Ruhi Su

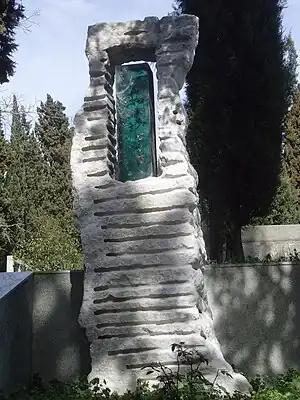
Gravestone of Ruhi Su at Zincirlikuyu Cemetery, Istanbul

Ruhi Su died of prostate cancer on 20 September 1985 and was buried at the Zincirlikuyu Cemetery in Istanbul. His wife Sıdıka Su died on 18 October 2006. His son Ilgin Ruhi Su lives in Istanbul. In 2009, his gravestone was shot by unknown parties.